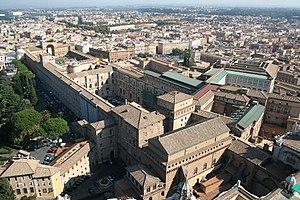
La Chapelle Sixtine, le Palais du Belvédère Palais du Belvédère et les Musées du Vatican.
Le palais du Belvédère, au Vatican, fait partie du vaste complexe urbanistique constitué autour du Palais apostolique.